Engineering controls for nanomaterials

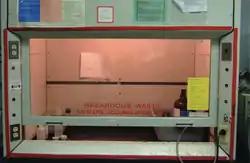

Engineering controls for nanomaterials are a set of hazard control methods and equipment for workers who interact with nanomaterials. Engineering controls are physical changes to the workplace that isolate workers from hazards, and are considered the most important set of methods for controlling the health and safety hazards of nanomaterials after systems and facilities have been designed.